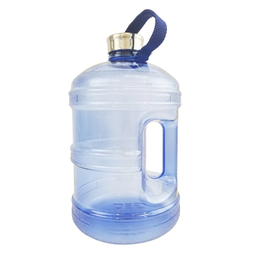
Label: bottles